List of parks in Haikou

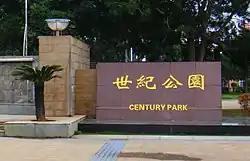
Century Park

Century Park was created in 2013. It consists of a large, open, brick-covered area at the west, and grassy areas in the middle and east. Century Bridge passes over it.